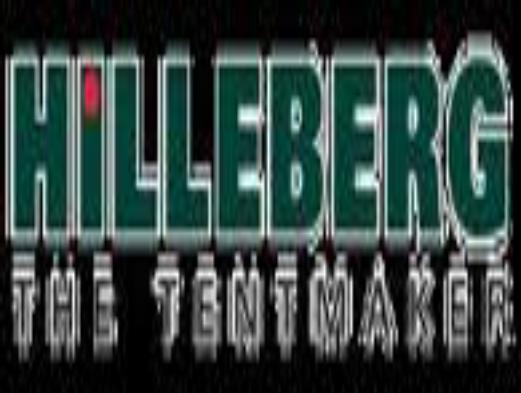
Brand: Hilleberg
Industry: Clothes